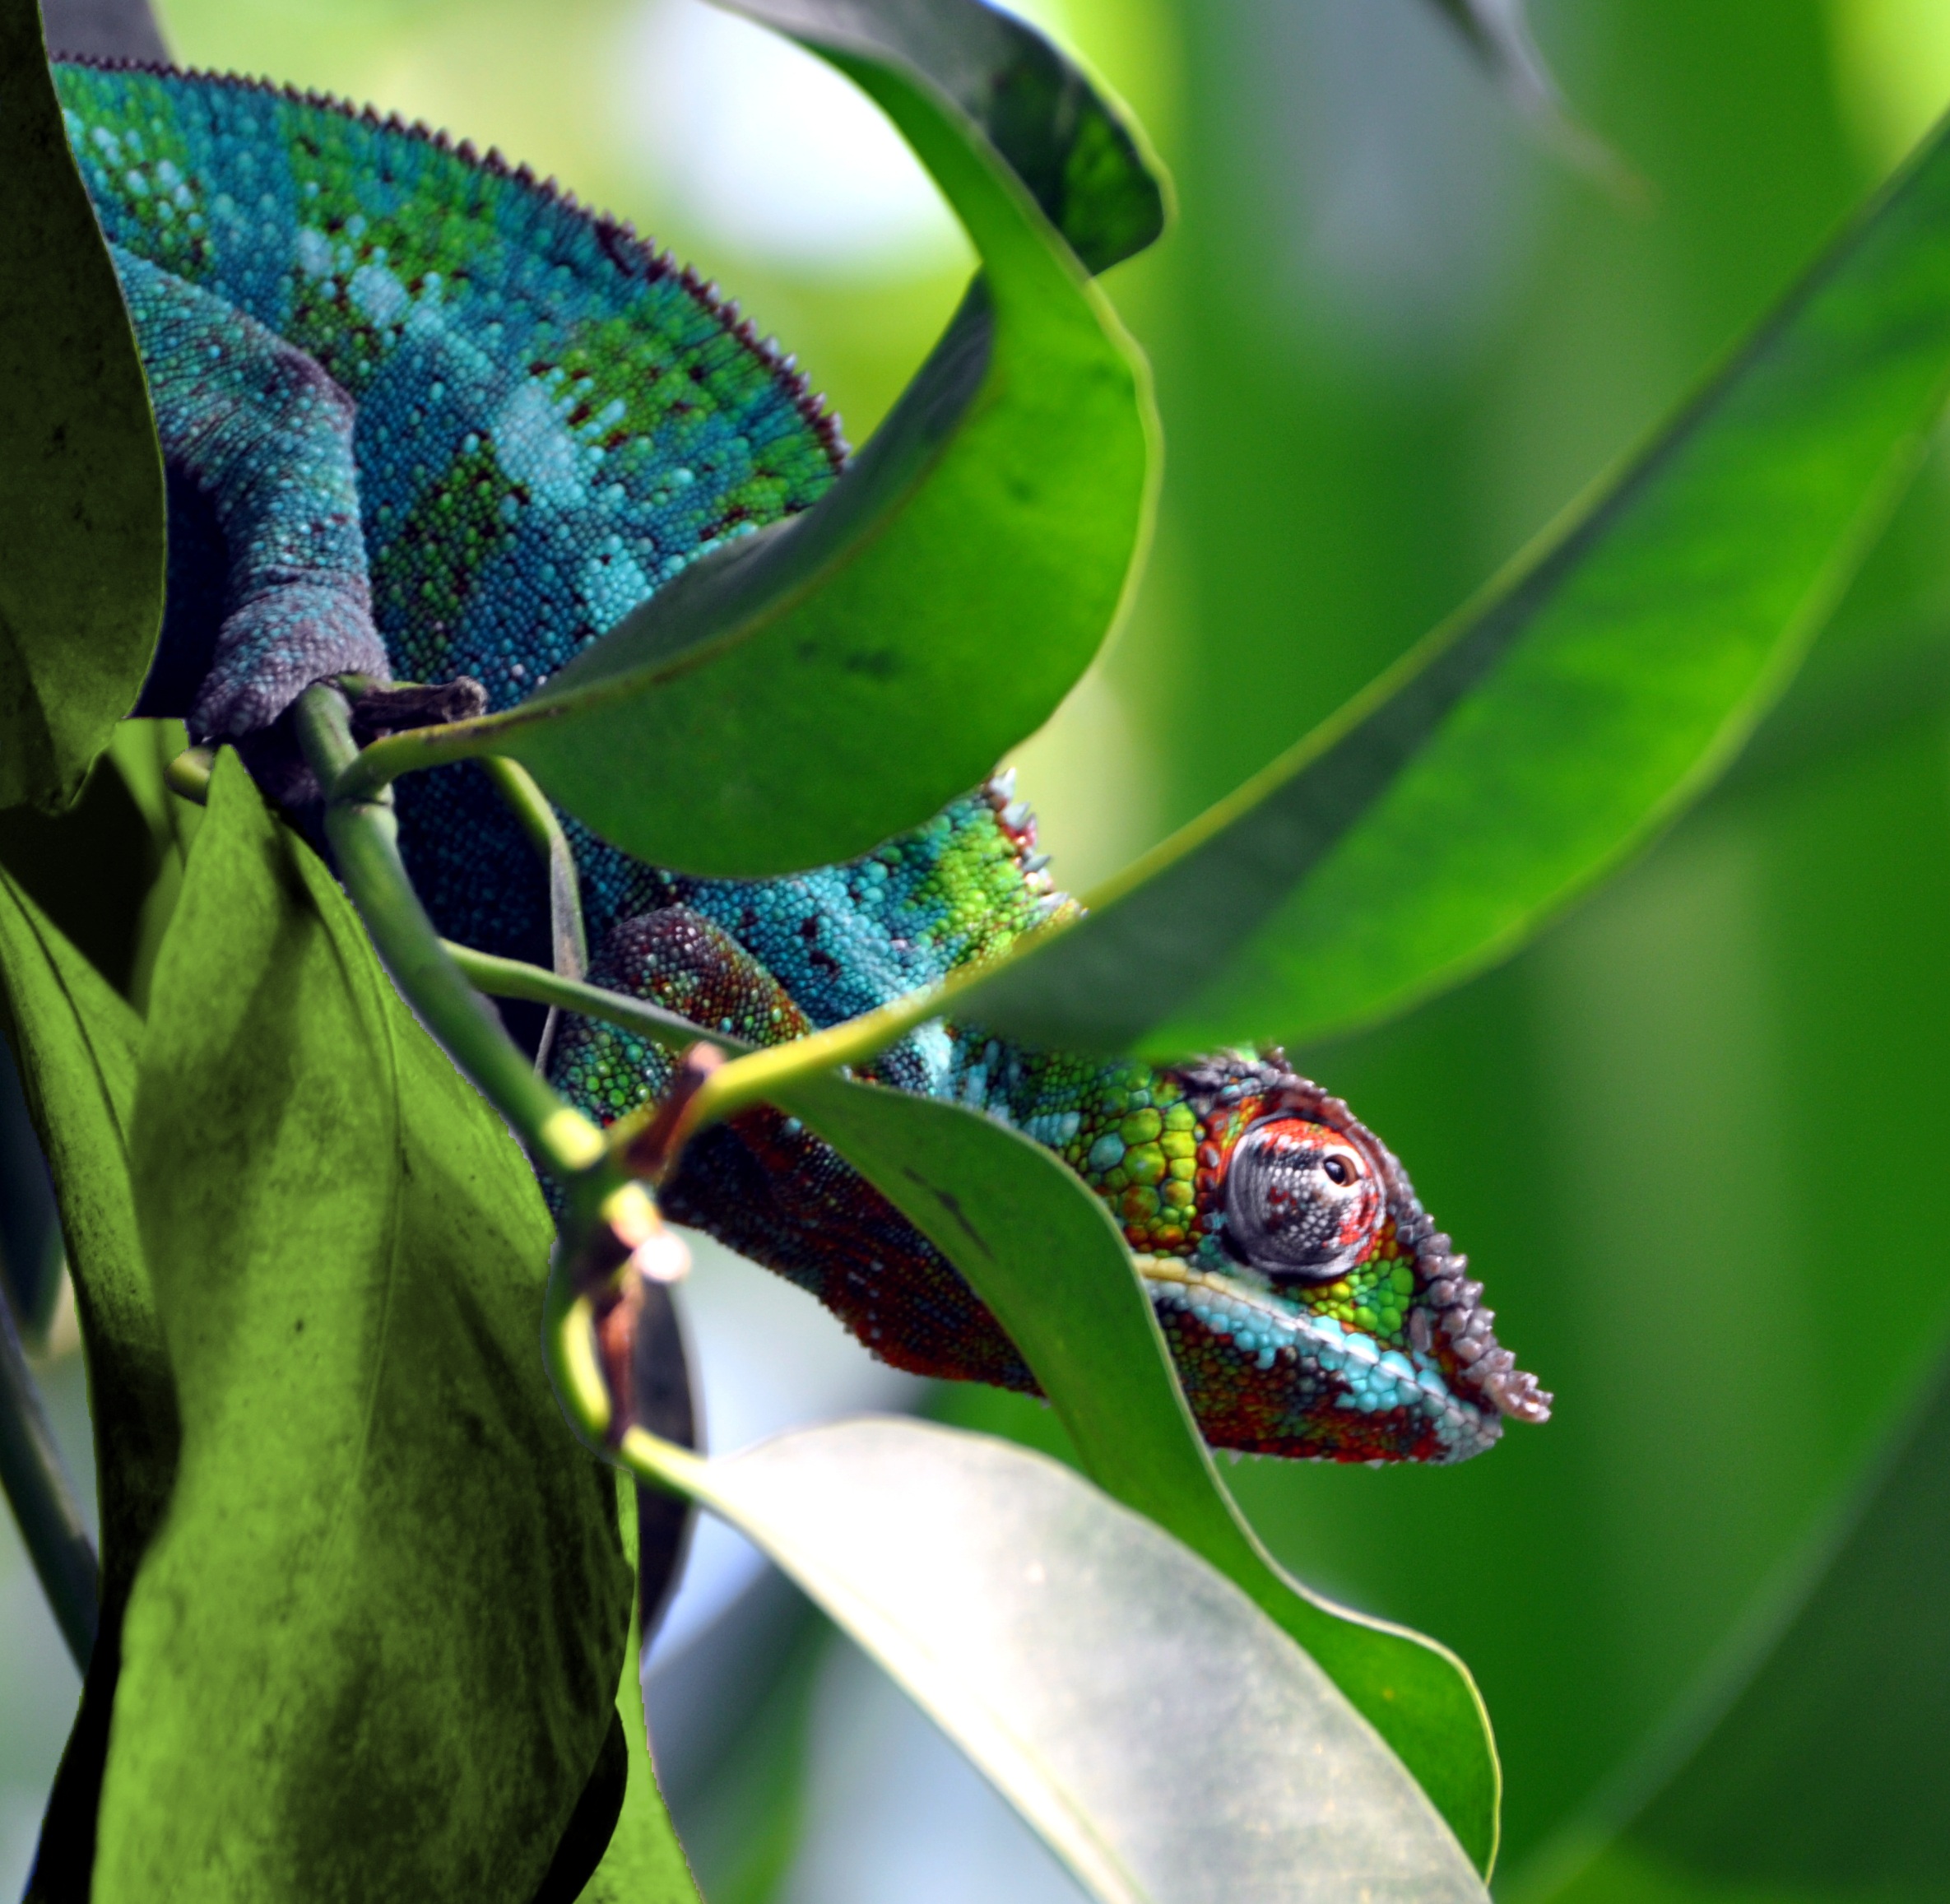
nature, branch, leaf, flower, animal, green, jungle, insect, botany, reptile, flora, fauna, invertebrate, close up, chameleon, animals, colored, macro photography, single animal, scaled reptile